Bernard Taylor (Medal of Honor)

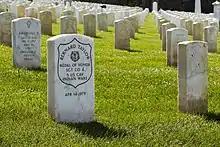
Taylor's gravestone at the San Francisco National Cemetery

Rank and organization: Sergeant, Company A, 5th U.S. Cavalry. Place and date: Near Sunset Pass, Ariz., 1 November 1874. Entered service at: Washington, D.C. Birth: St. Louis, Mo. Date of issue: 12 April 1875.